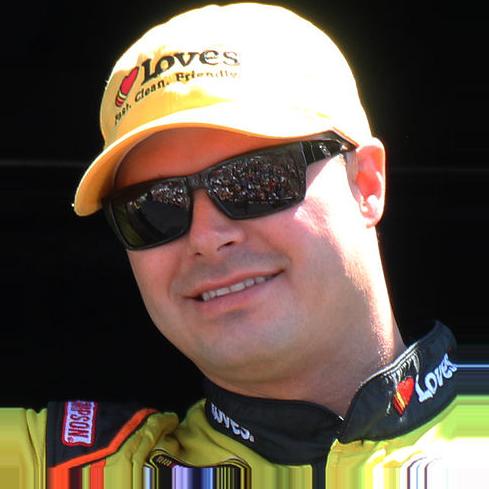
Age: 38